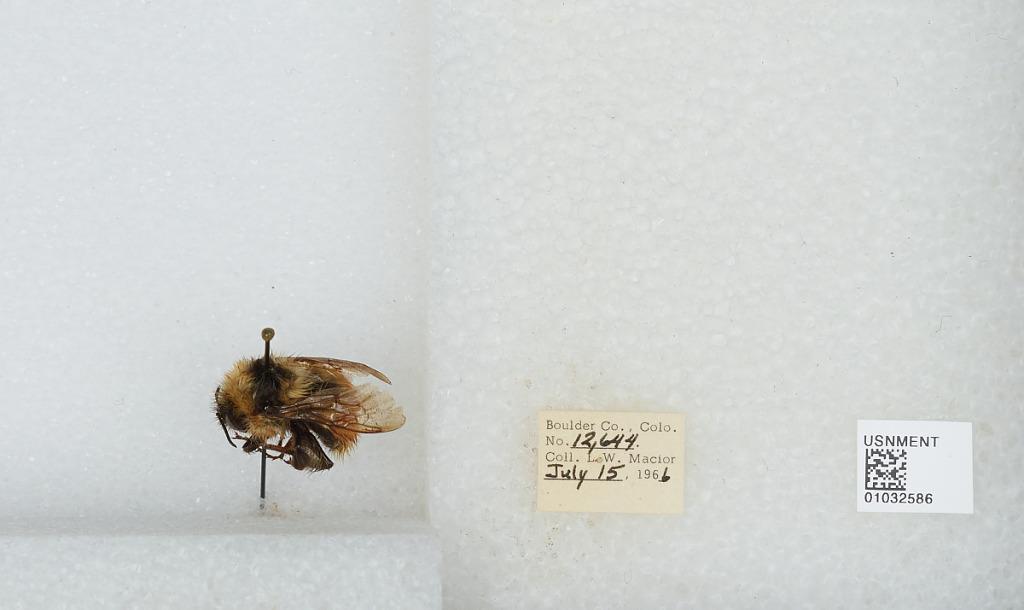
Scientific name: Bombus (Pyrobombus) sylvicola Kirby
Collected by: L. Macior
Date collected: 1966-7-15
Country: United States
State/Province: Colorado
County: Boulder
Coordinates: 40.0722, -105.584